Pachliopta aristolochiae

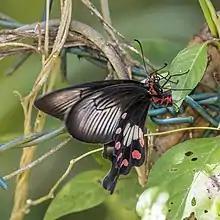
"P. a. ceylonica", Sri Lanka

There are up to 20 subspecies. The nominate sub-species occurs throughout peninsular India. The subspecies include: